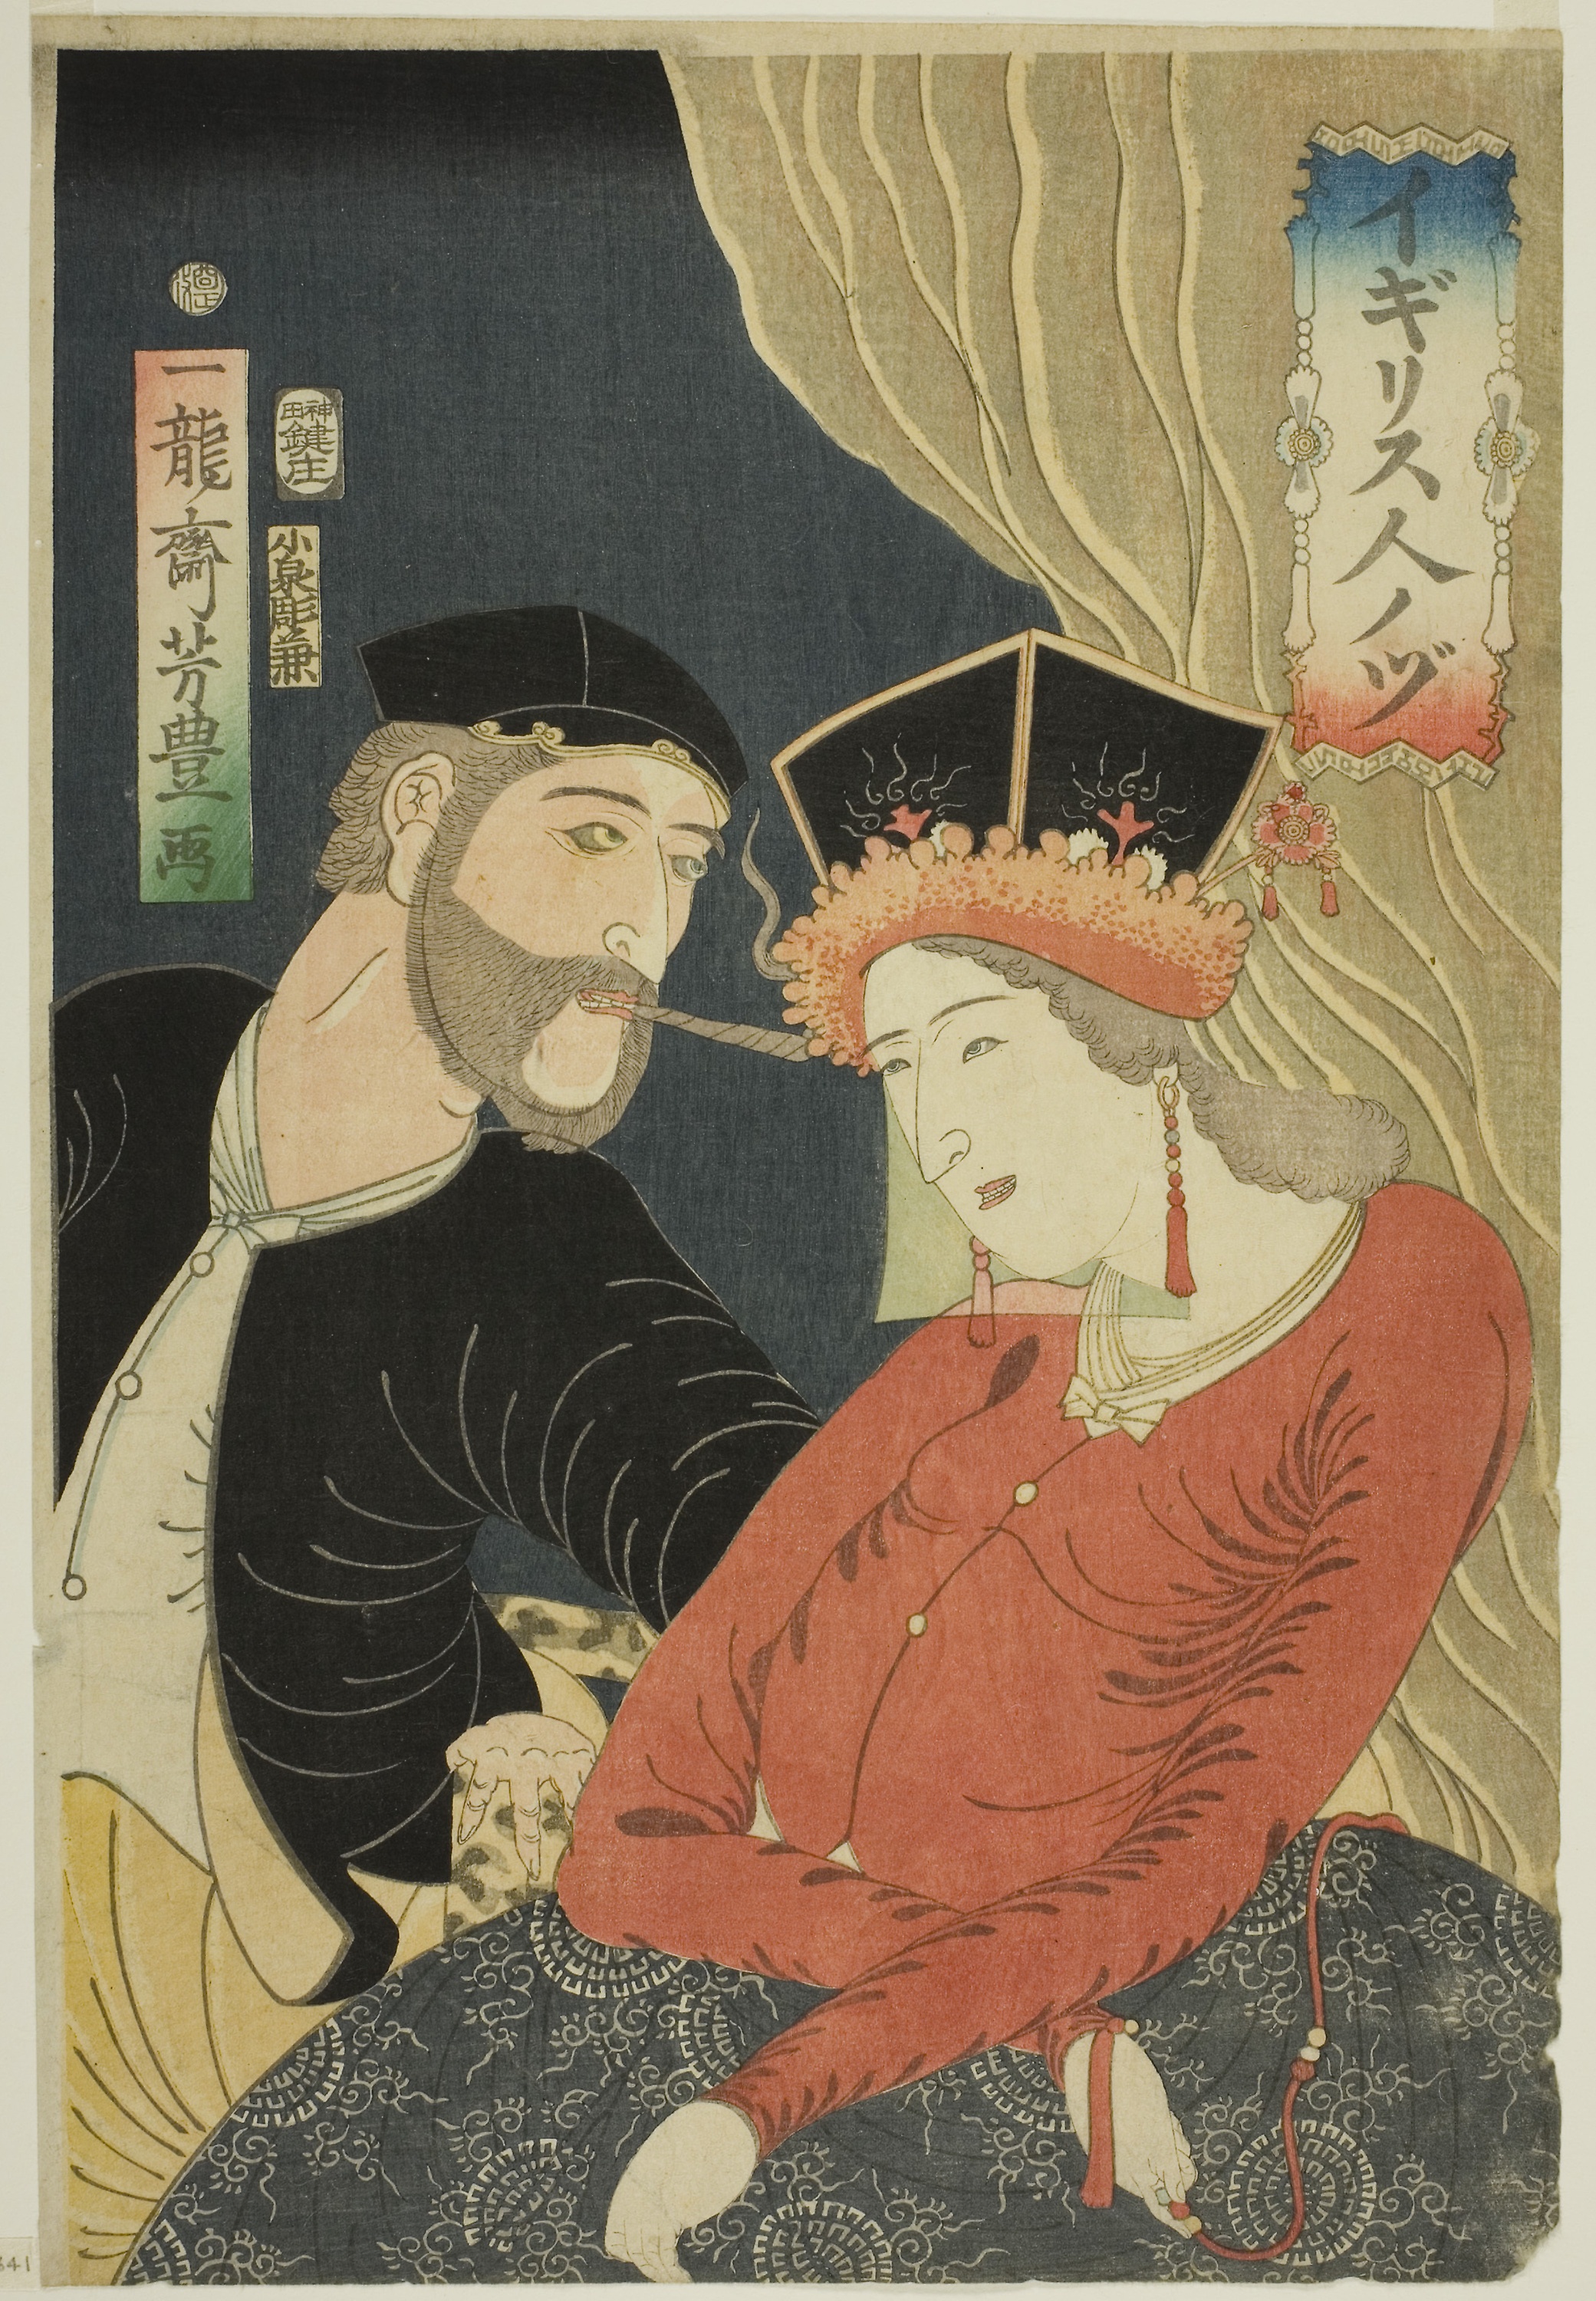
illustration, cartoon, text, art, painting, fiction, fictional character, vintage clothing